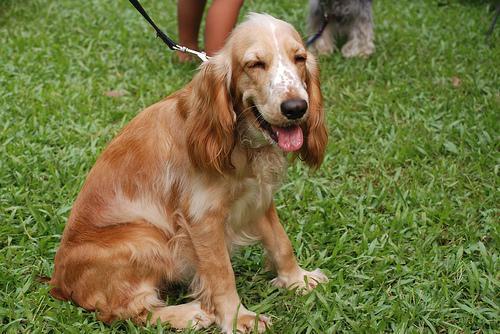
english cocker spaniel